Samod Kadiri

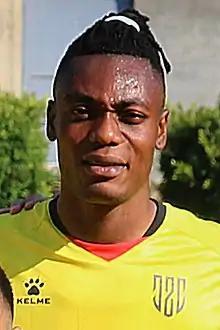
Kadiri with Ahed in 2022

Samod Timileyin Kadiri (born 8 September 1995) is a Nigerian professional footballer who plays as a forward for club Shabab Sahel.